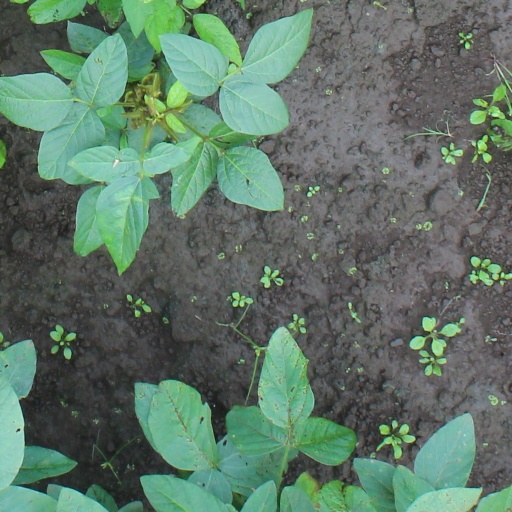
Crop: soybean